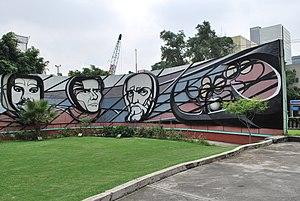
Leopoldo Méndez est un artiste mexicain, célèbre pour ses gravures illustrant les publications liées à son activité sociale et politique, en vue de soutenir les idéaux de la Révolution mexicaine et de lutter contre le fascisme des années 1930.